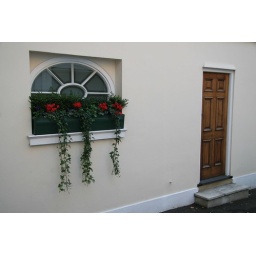
Window flower bed in Kensington